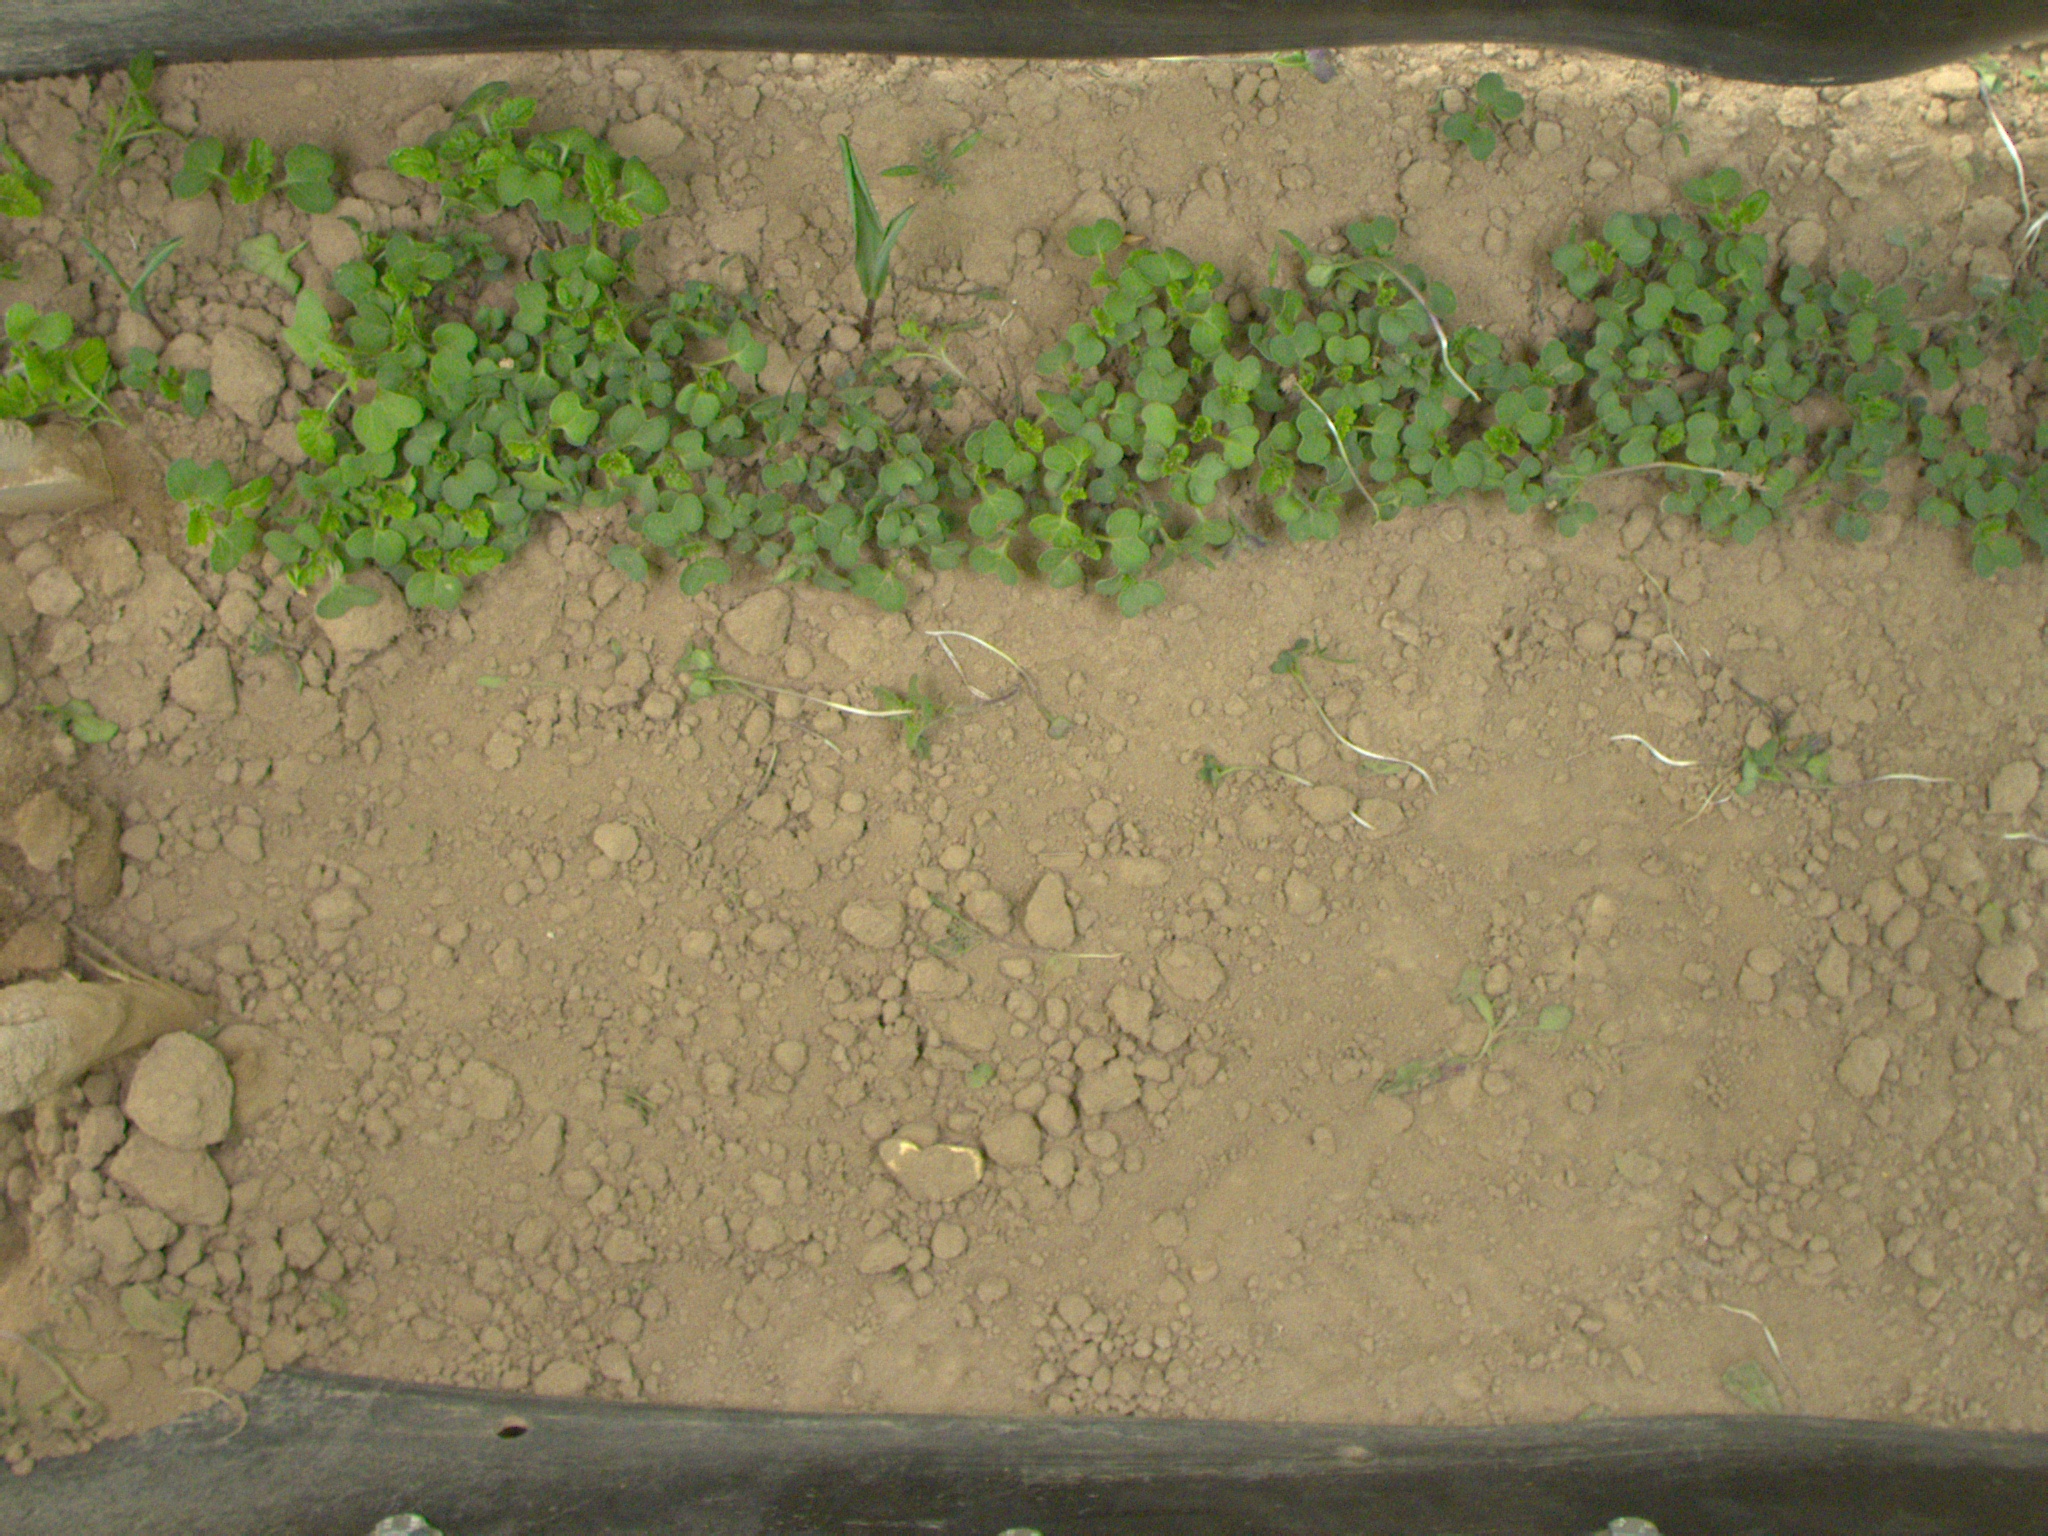
Crop: maize
Objects: maize, maize, stem_maize, stem_maize